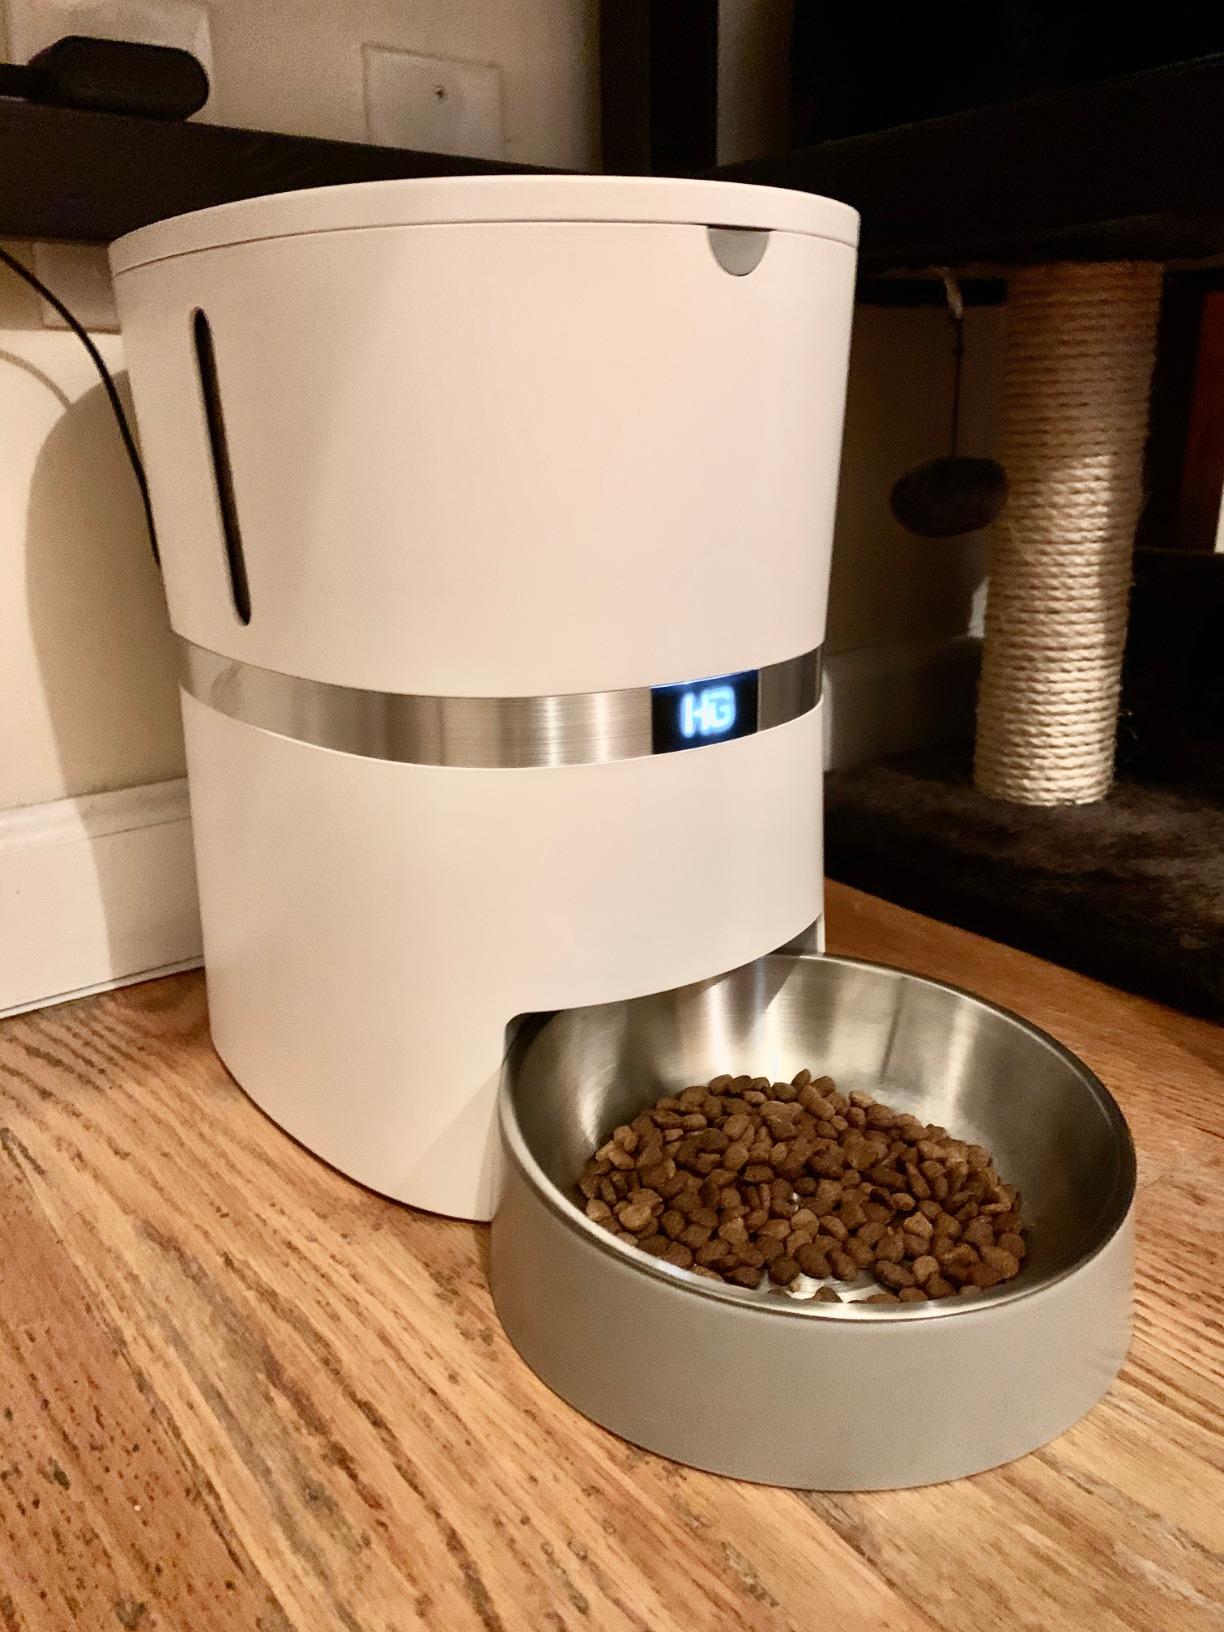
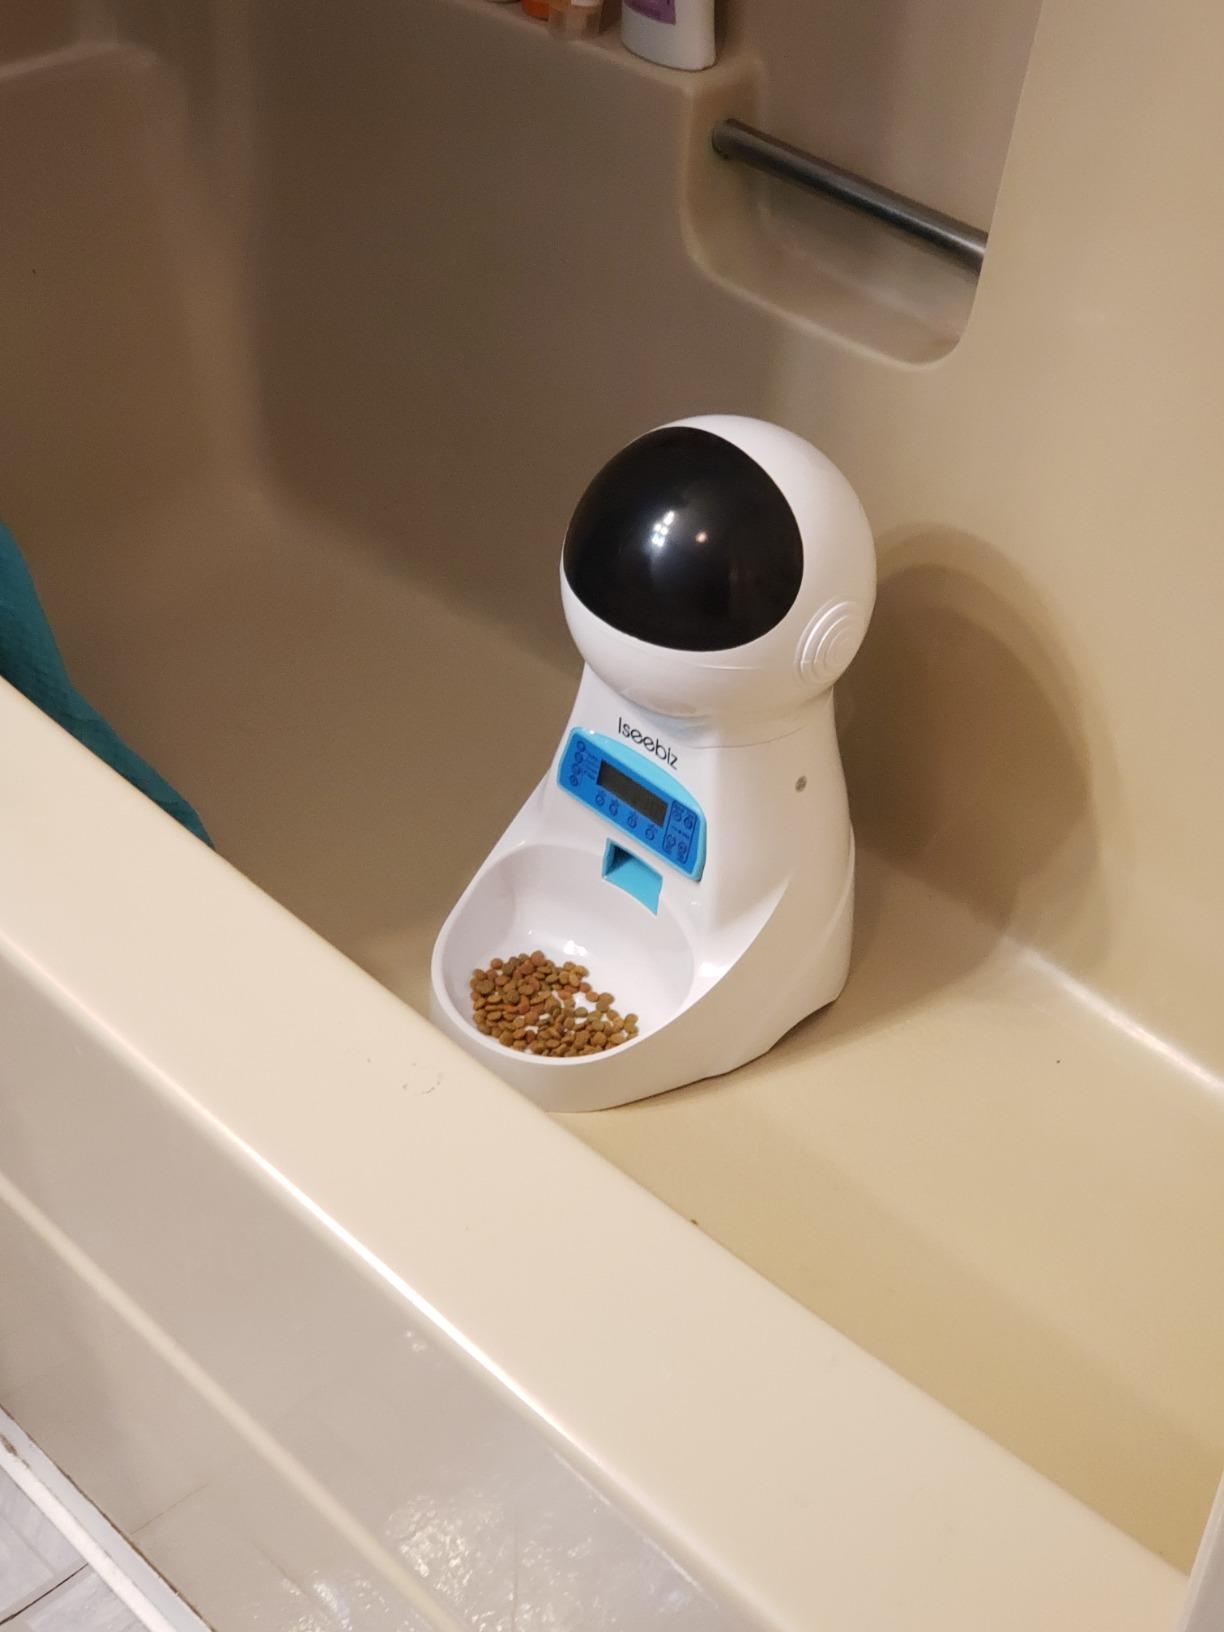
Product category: items_feeder
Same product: no